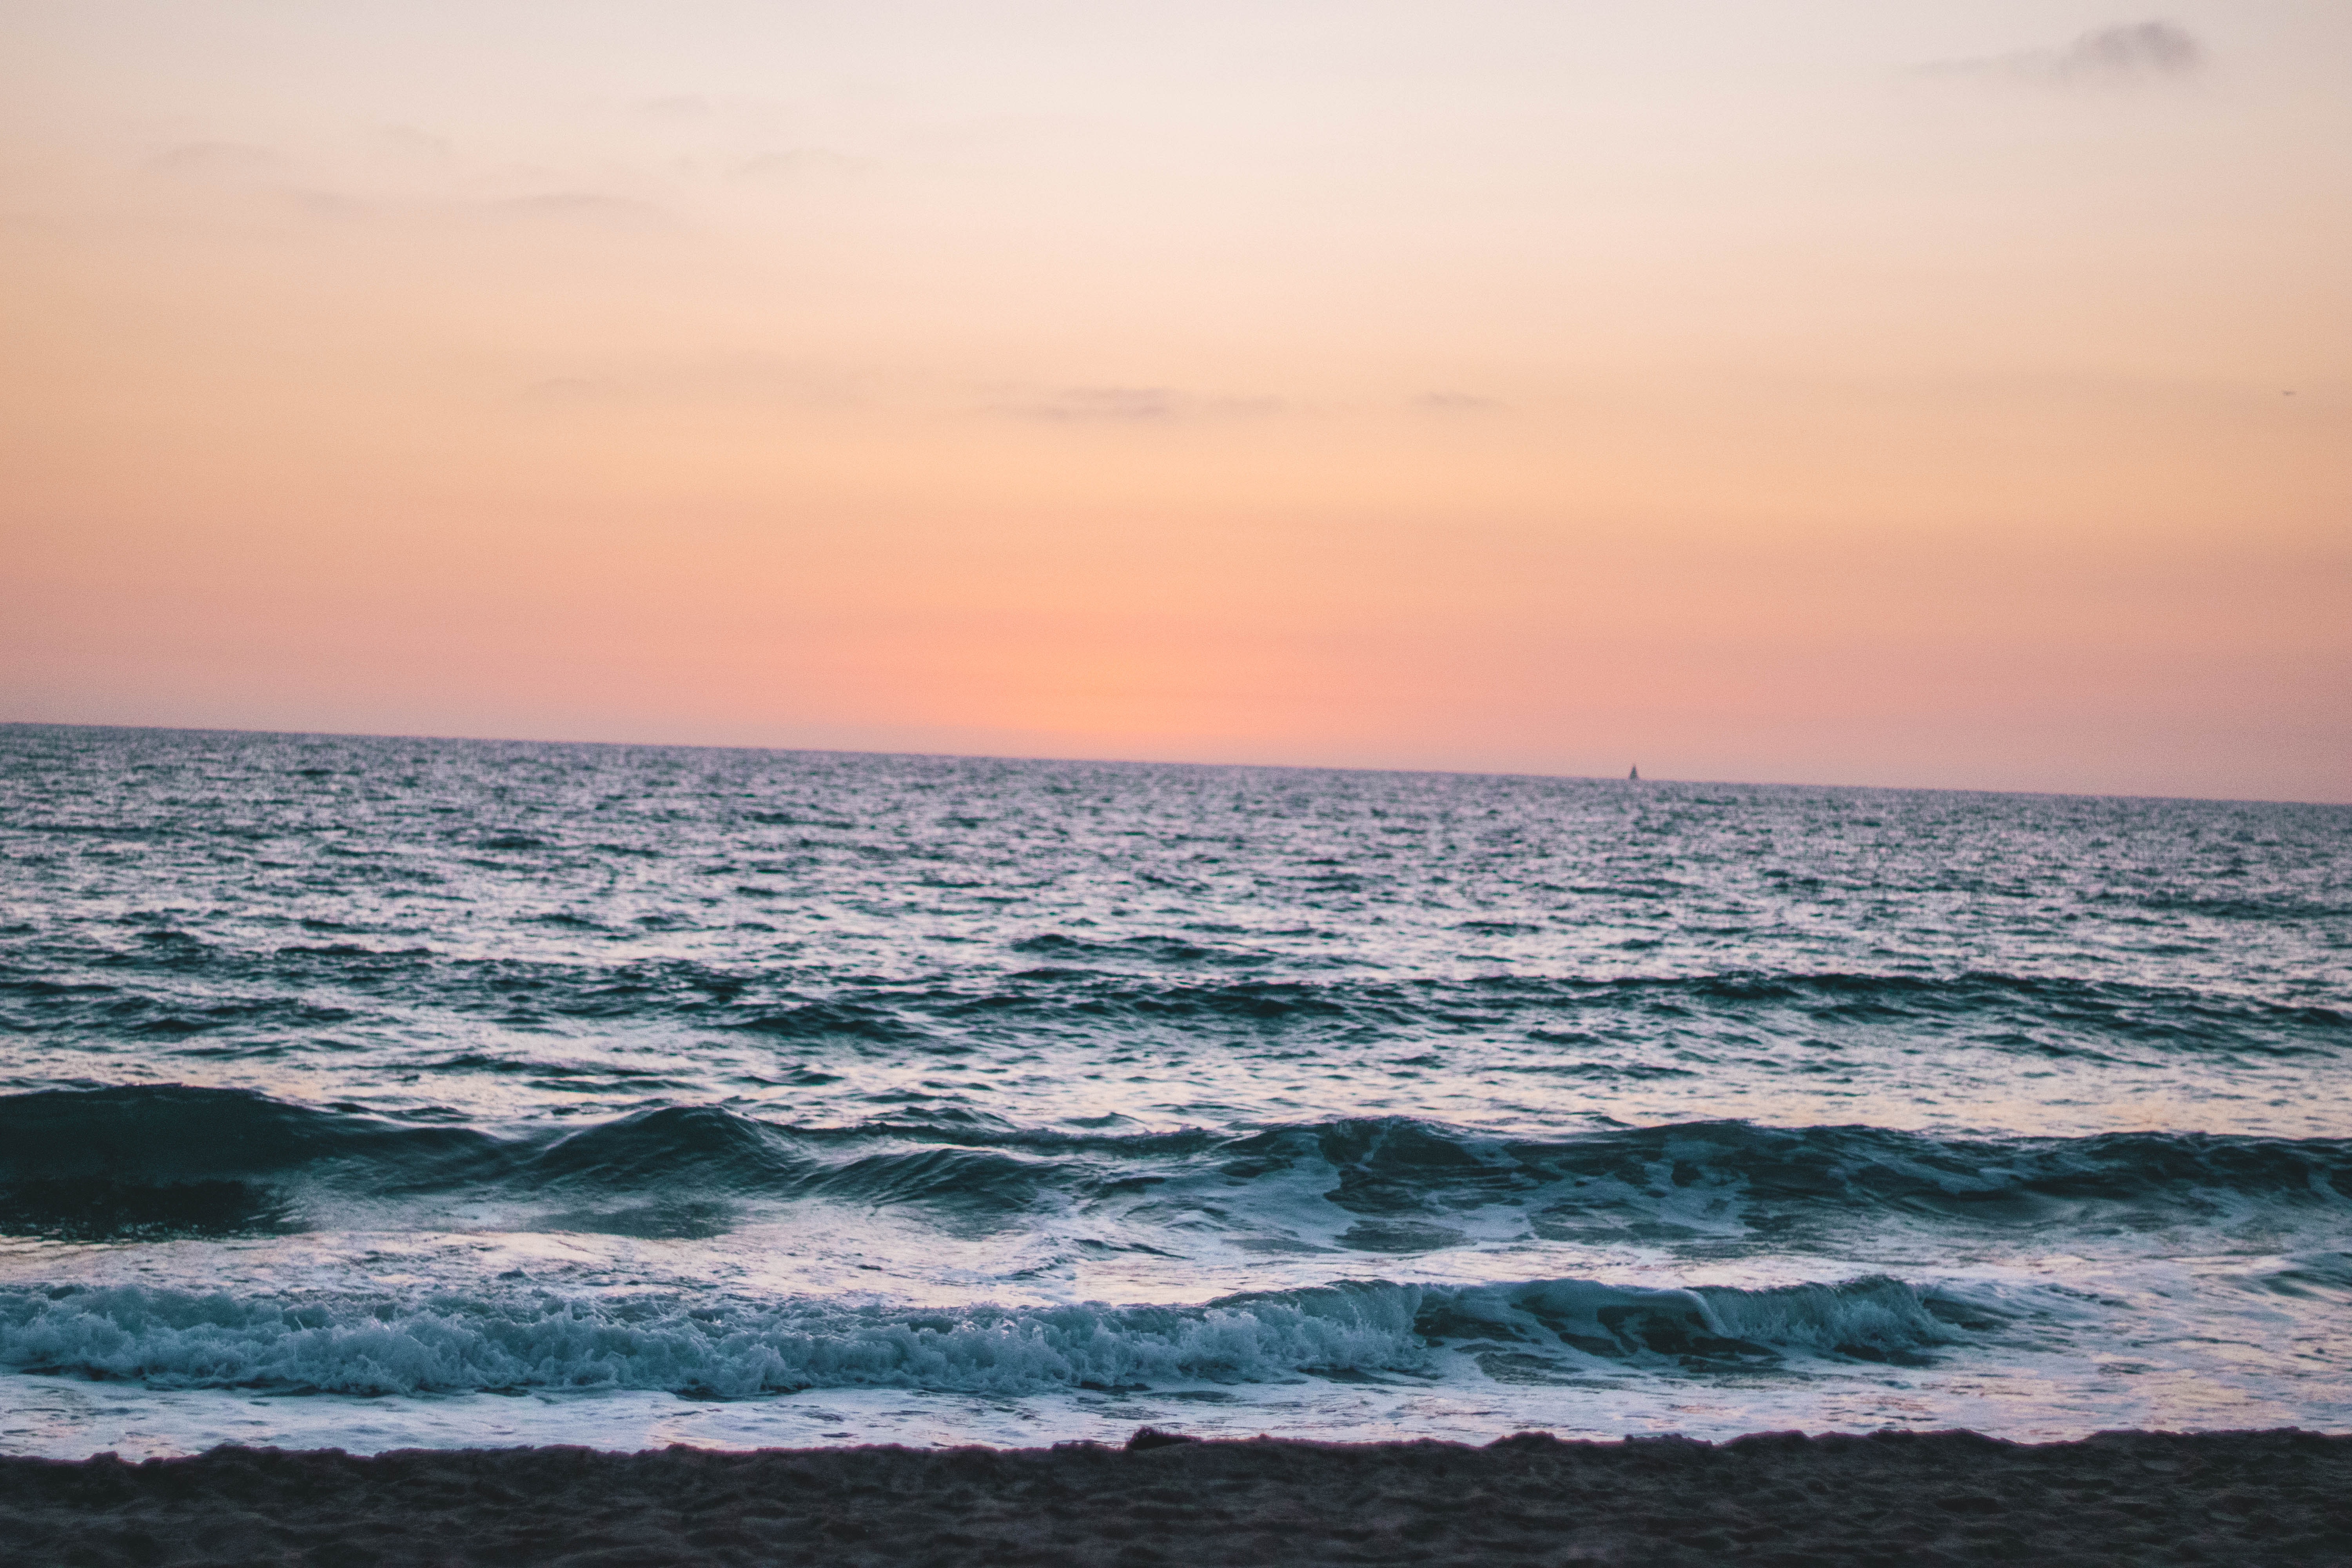
horizon, sky, body of water, sea, ocean, wave, water, wind wave, beach, sunset, sunrise, cloud, evening, afterglow, shore, coast, morning, calm, dusk, vacation, dawn, sound, summer, sun, coastal and oceanic landforms, sunlight, red sky at morning, photography, landscape, tide